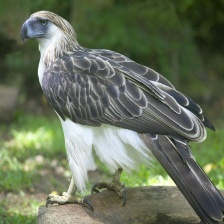
Species: PHILIPPINE EAGLE
Scientific name: PITHECOPHAGA JEFFERYI